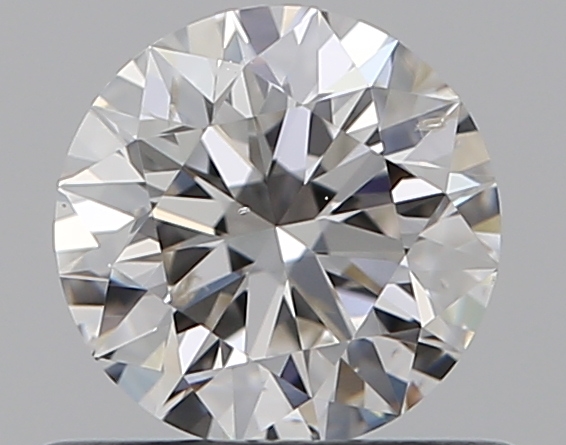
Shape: round
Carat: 0.55
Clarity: SI2
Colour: I
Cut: EX
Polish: EX
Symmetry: EX
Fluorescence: N
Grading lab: GIA
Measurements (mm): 5.23 x 5.26 x 3.28